History of Havana

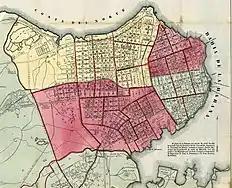
Map of Havana 1866

After regaining the city, the Spanish transformed Havana into the most heavily fortified city in the Americas. Construction began on what was to become the Fortress of San Carlos de la Cabaña, the biggest Spanish fortification in the New World. The work extended for eleven years and was enormously costly, but on completion the fort was considered an unassailable bastion and essential to Havana's defence. It was provided with a large number of cannons forged in Barcelona. Other fortifications were constructed, as well: the castle of "Atarés" defended the Shipyard in the inner bay, while the castle of "El Príncipe" guarded the city from the west. Several cannon batteries located along the bay's canal (among them the "San Nazario" and "Doce Apóstoles" batteries) ensured that no place in the harbor remained undefended.